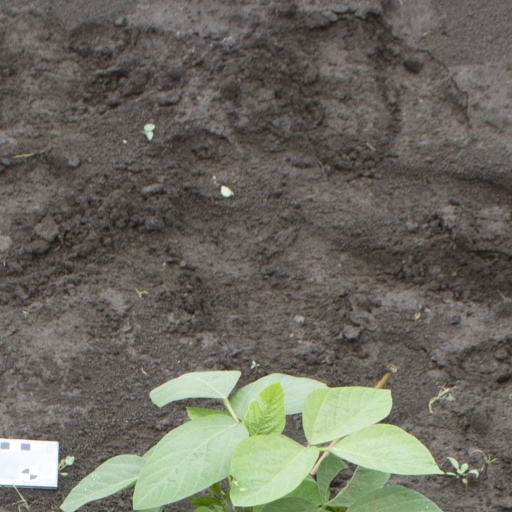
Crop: soybean